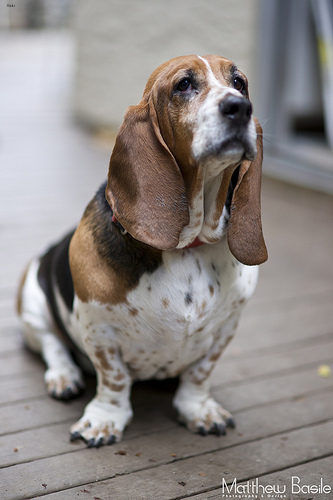
Breed: basset